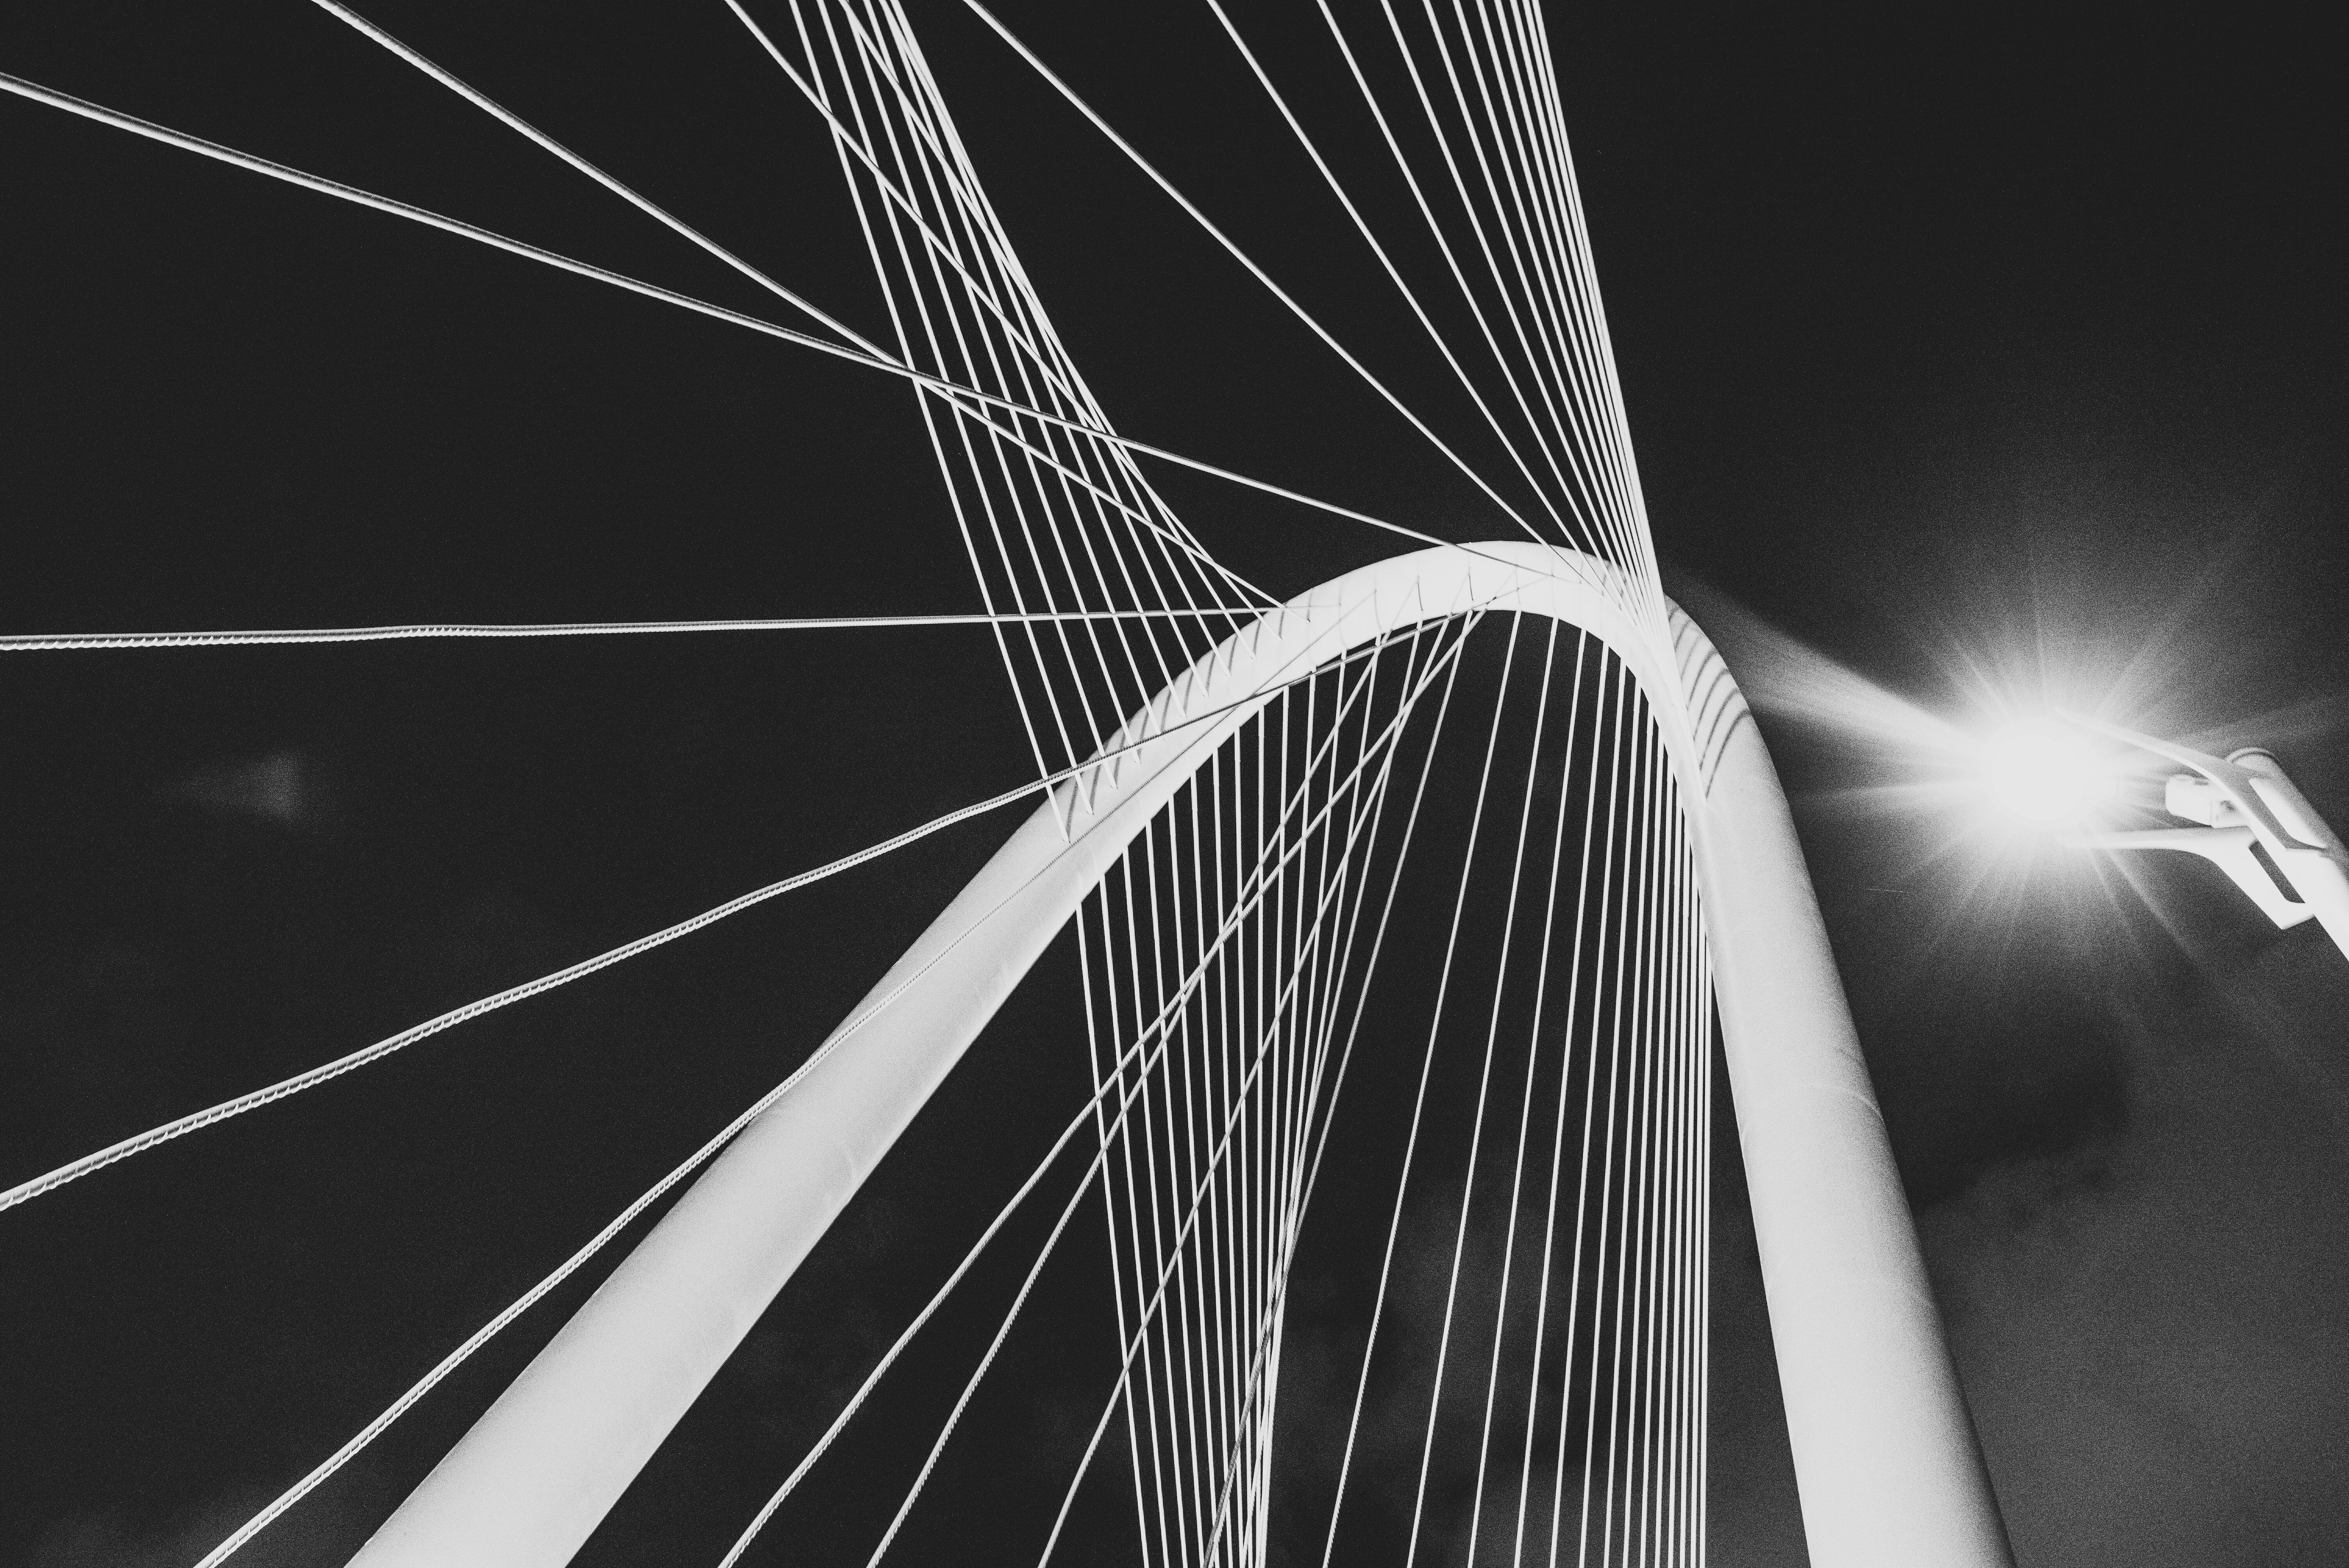
wing, light, black and white, architecture, sky, white, bridge, night, photography, skyscraper, suspension bridge, line, darkness, black, monochrome, symmetry, shape, steel cables, monochrome photography